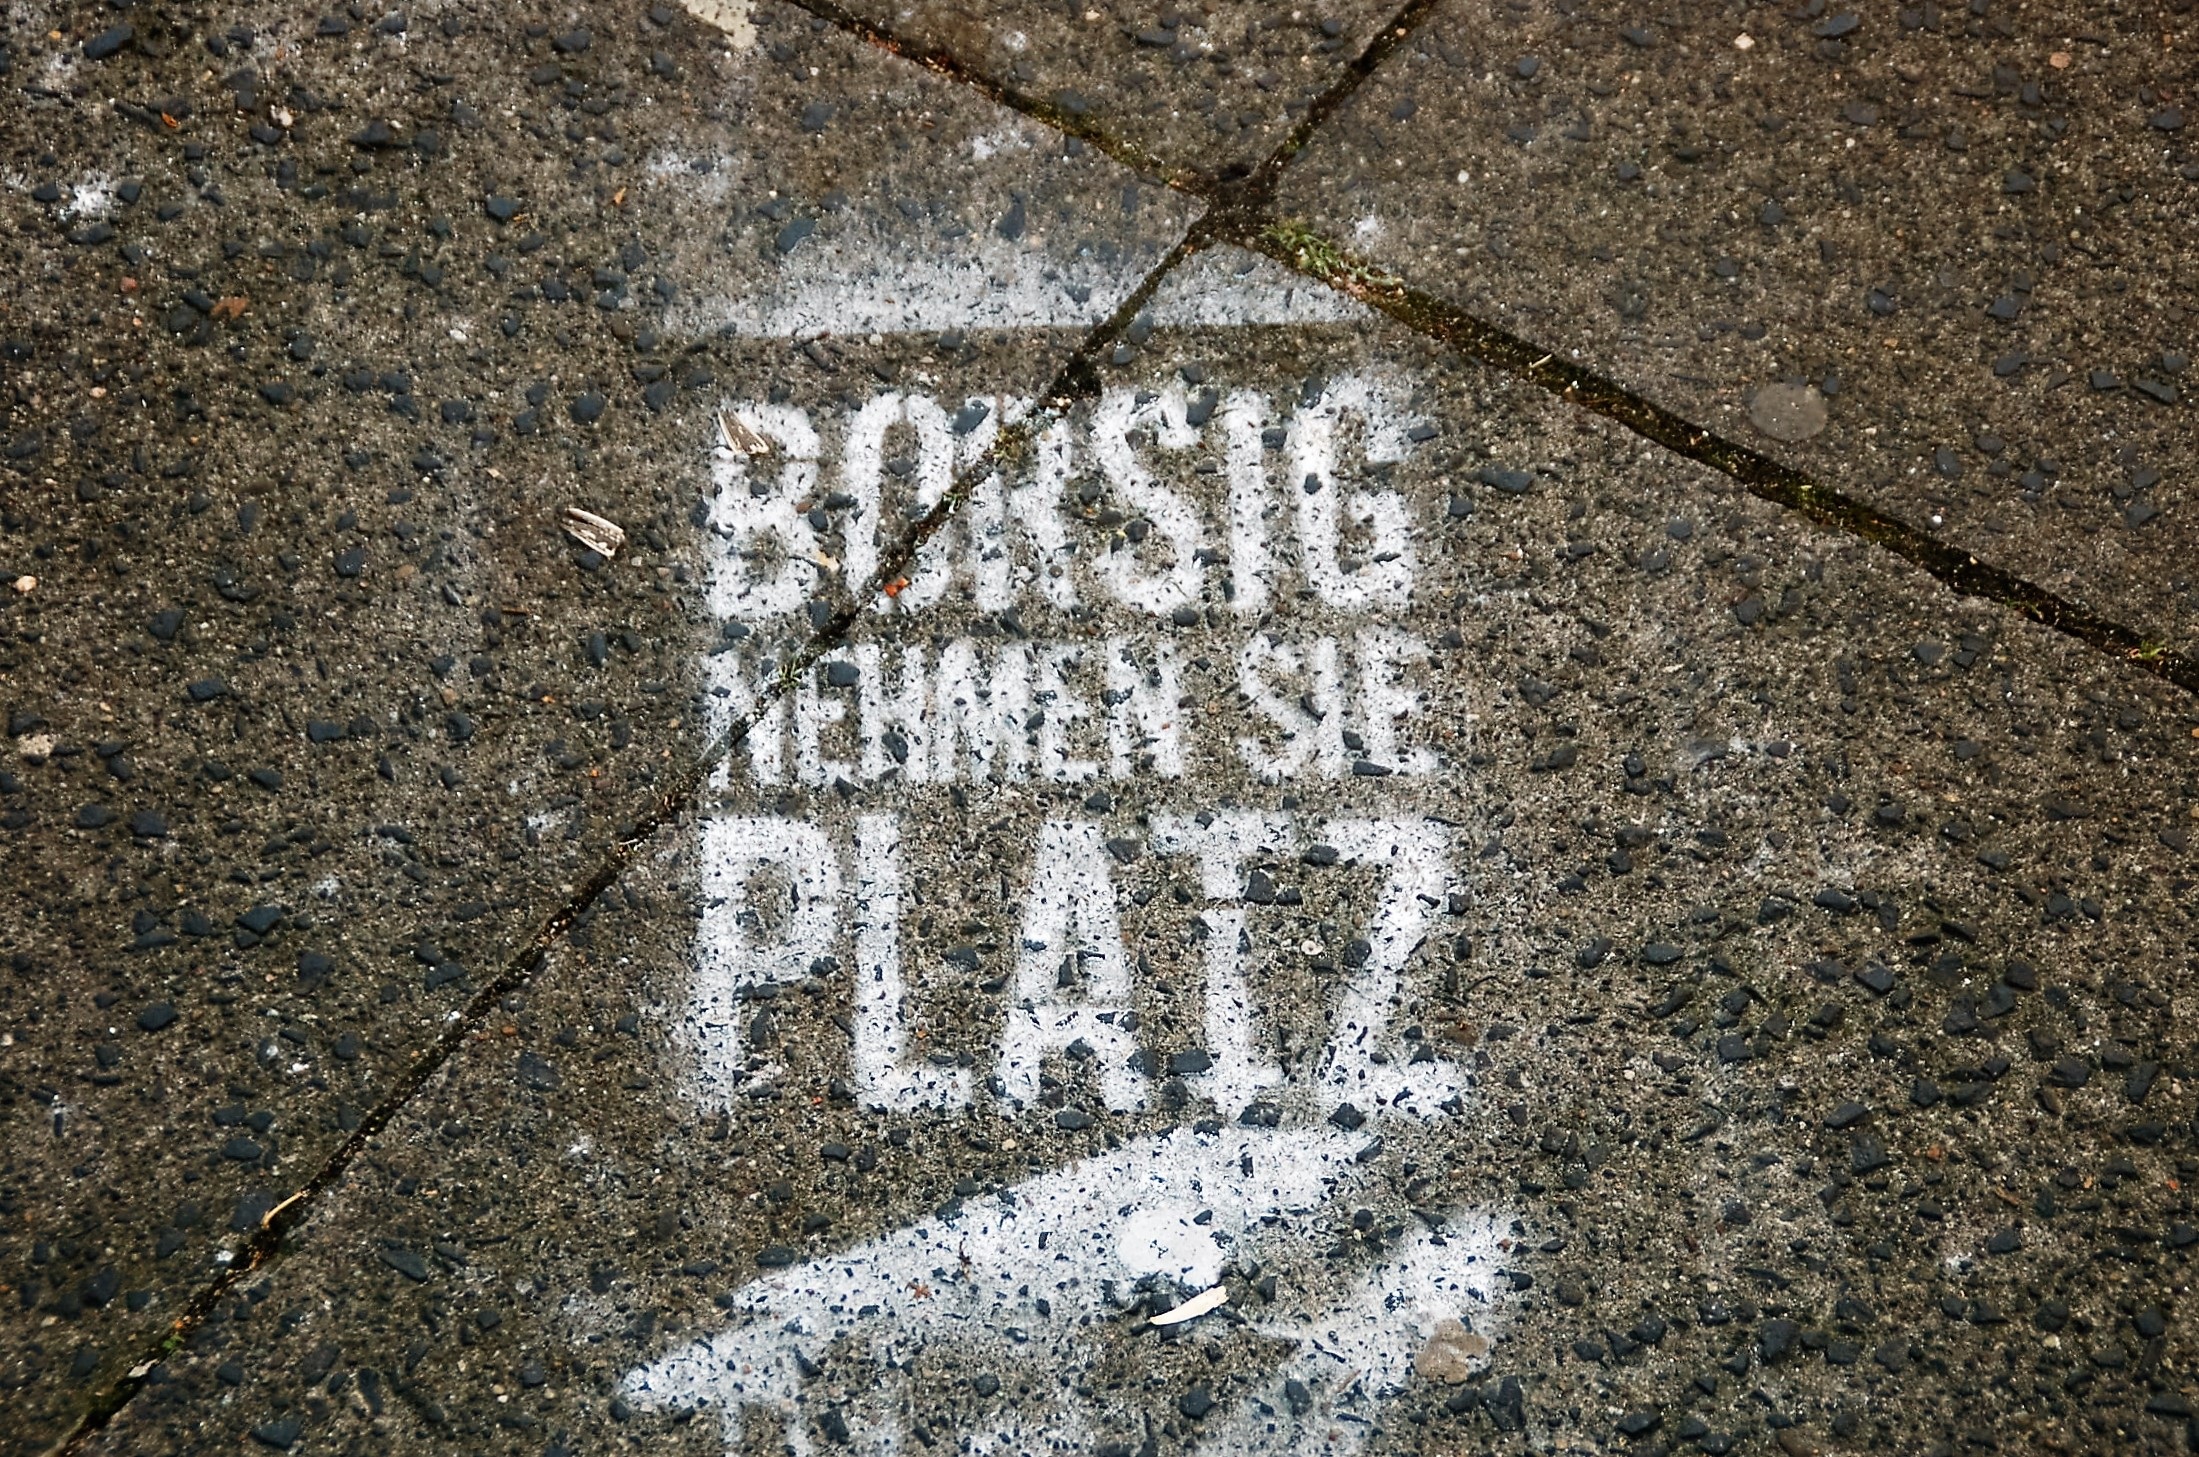
rock, road, sport, street, ground, texture, leaf, wall, asphalt, summer, space, soil, football, still life, material, street art, art, geology, dortmund, urbanart, graffitti, about, street painting, road surface, dortmund center, borsig, short trip, ancient history